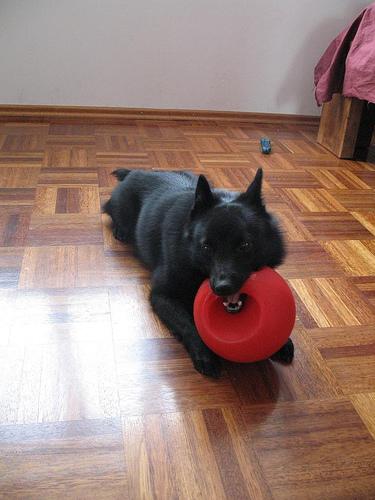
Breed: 201-n000024-schipperke